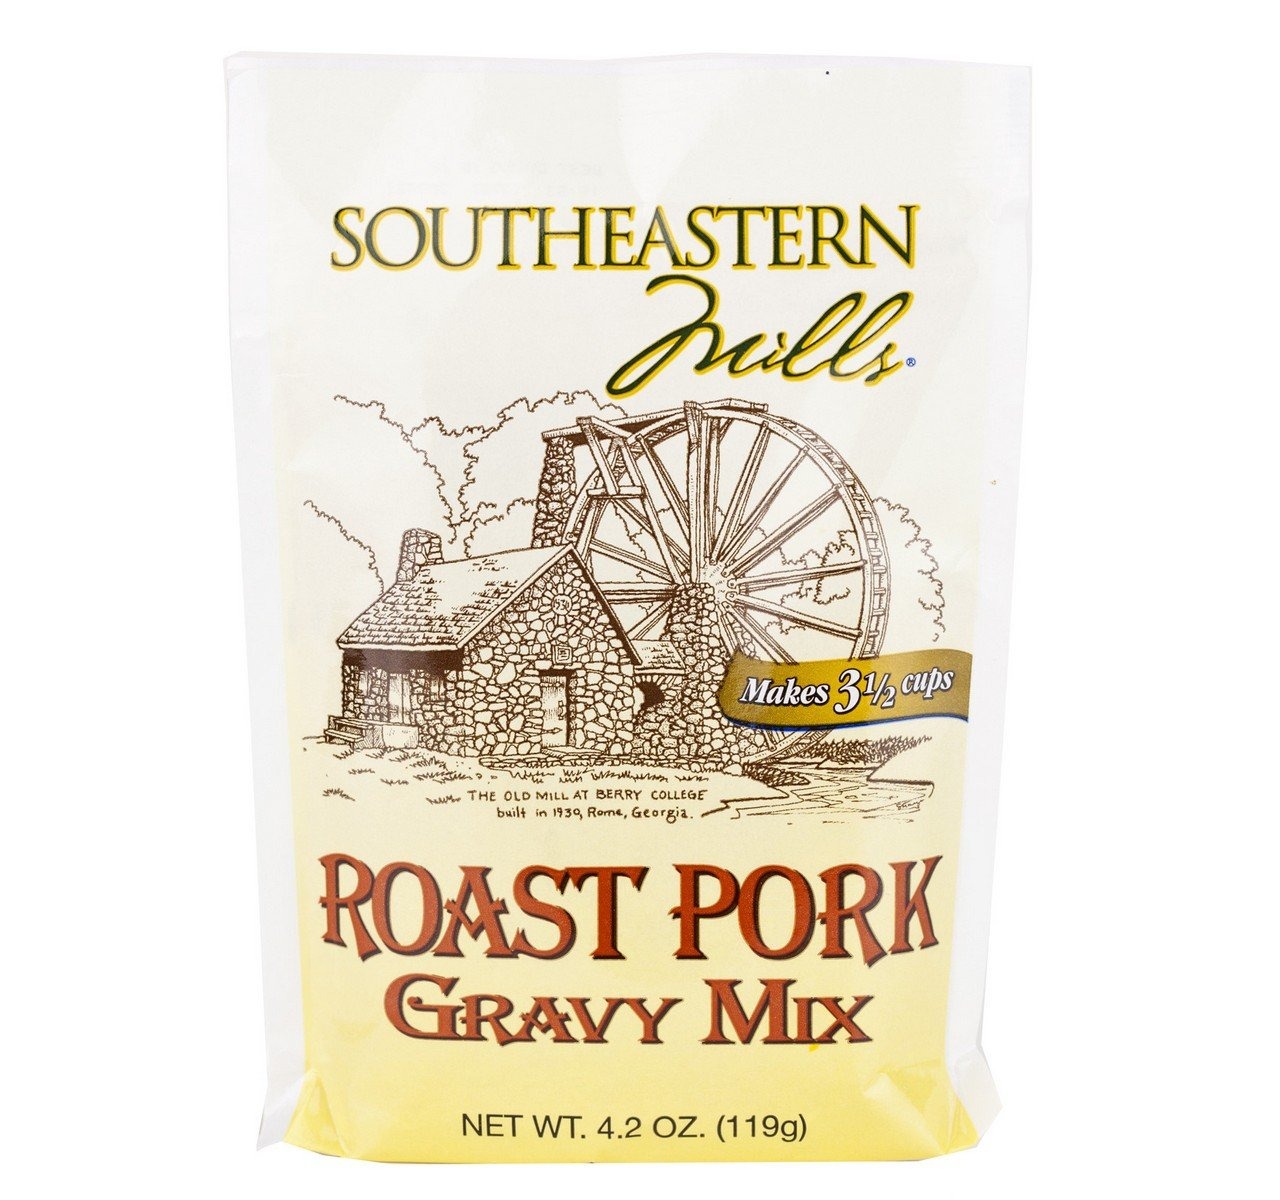
Item Name: Southeastern Mills Roast Pork Gravy Mix, 4.2 Oz. Package (Pack of 12)
Value: 50.4
Unit: Ounce

Price: 37.99